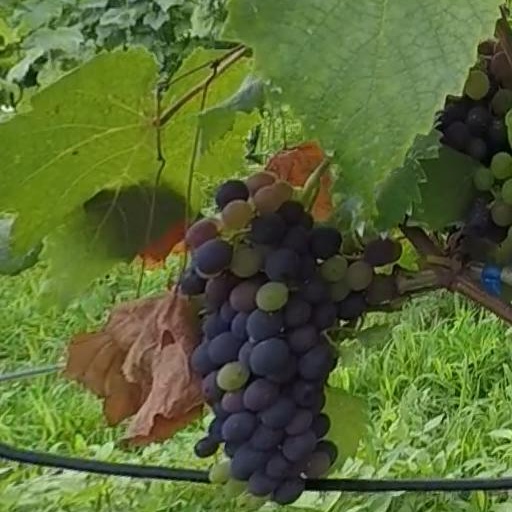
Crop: grape